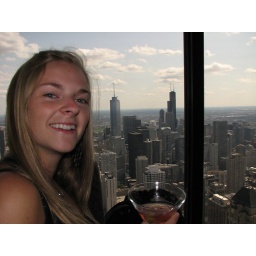
Catherine in front of the window in the bar at the 96th floor of the John Hancock building with a Windy City Martini!